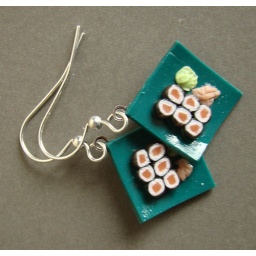
On a green plate :)handmade by me out of polymer clay